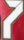
Number: 7